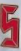
Number: 5